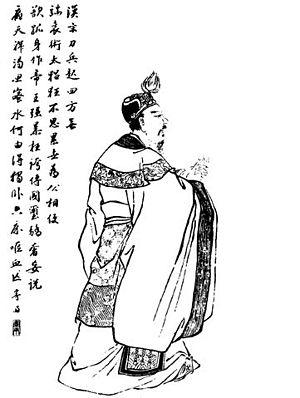
Yuan Shu fut un seigneur de la guerre de la fin de la dynastie chinoise des Han et de la période des Trois Royaumes, ainsi que le préfet de Nanyang. Il était également le jeune cousin ou le demi-frère de Yuan Shao.